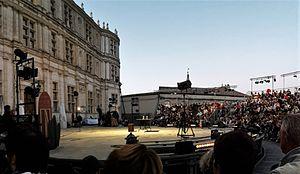
Dispositif scénique mis en place pour la représentation de Don Quichotte dans le cadre des Fêtes nocturnes, devant la façade principale du château de Grignan.
Le château de Grignan est un château du XIIᵉ siècle construit sur un piton rocheux dominant Grignan en Drôme provençale, transformé en forteresse au XIIIᵉ siècle par la famille d'Adhémar.